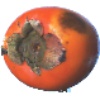
Label: kaki